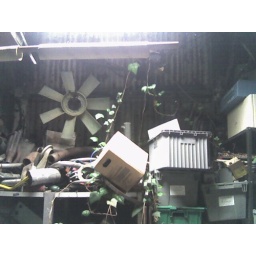
Inside SRL in SF: ivy crawls through machine shop walls